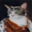
Label: cat